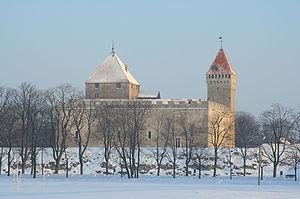
Le château de Kuressaare ou château épiscopal de Kuressaare est un château situé à Kuressaare en Estonie.